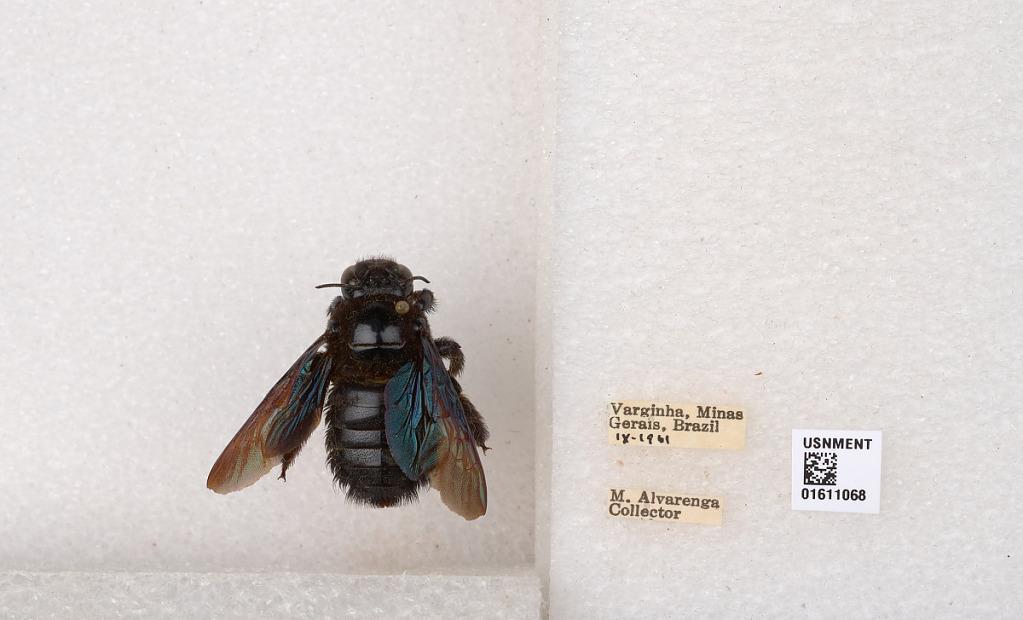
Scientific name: Xylocopa
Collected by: M. Alvarenga
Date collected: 1961-9-1
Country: Brazil
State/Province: Minas Gerais
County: Varginha
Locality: Varginha